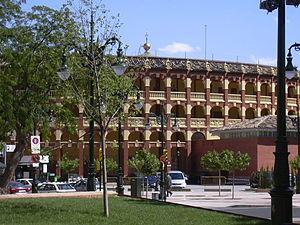
Les Fêtes du Pilar, sont les fêtes patronales de la ville de Saragosse, en Espagne, célébrées autour du 12 octobre. Il s'agit de la fête la plus importante et la plus réputée. Les fêtes sont données en l'honneur de la Vierge du Pilar. Il s'agit d'une des fêtes patronales parmi les plus importantes de l'Espagne. Les fêtes du Pilar sont aussi un évènement taurin avec des corridas dans des arènes de première catégorie.
La liste d'arènes ci-après comprend :